Question: What type of pants is the man wearing?
Tambaya: Wani irin wando mutumin ke sanye da?
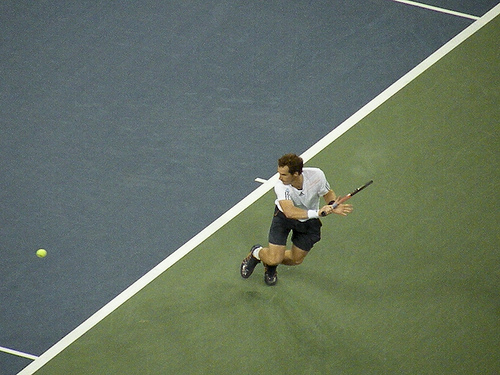
Answer: Black shirts.
Amsa: Bakin riga.